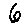
Label: 6